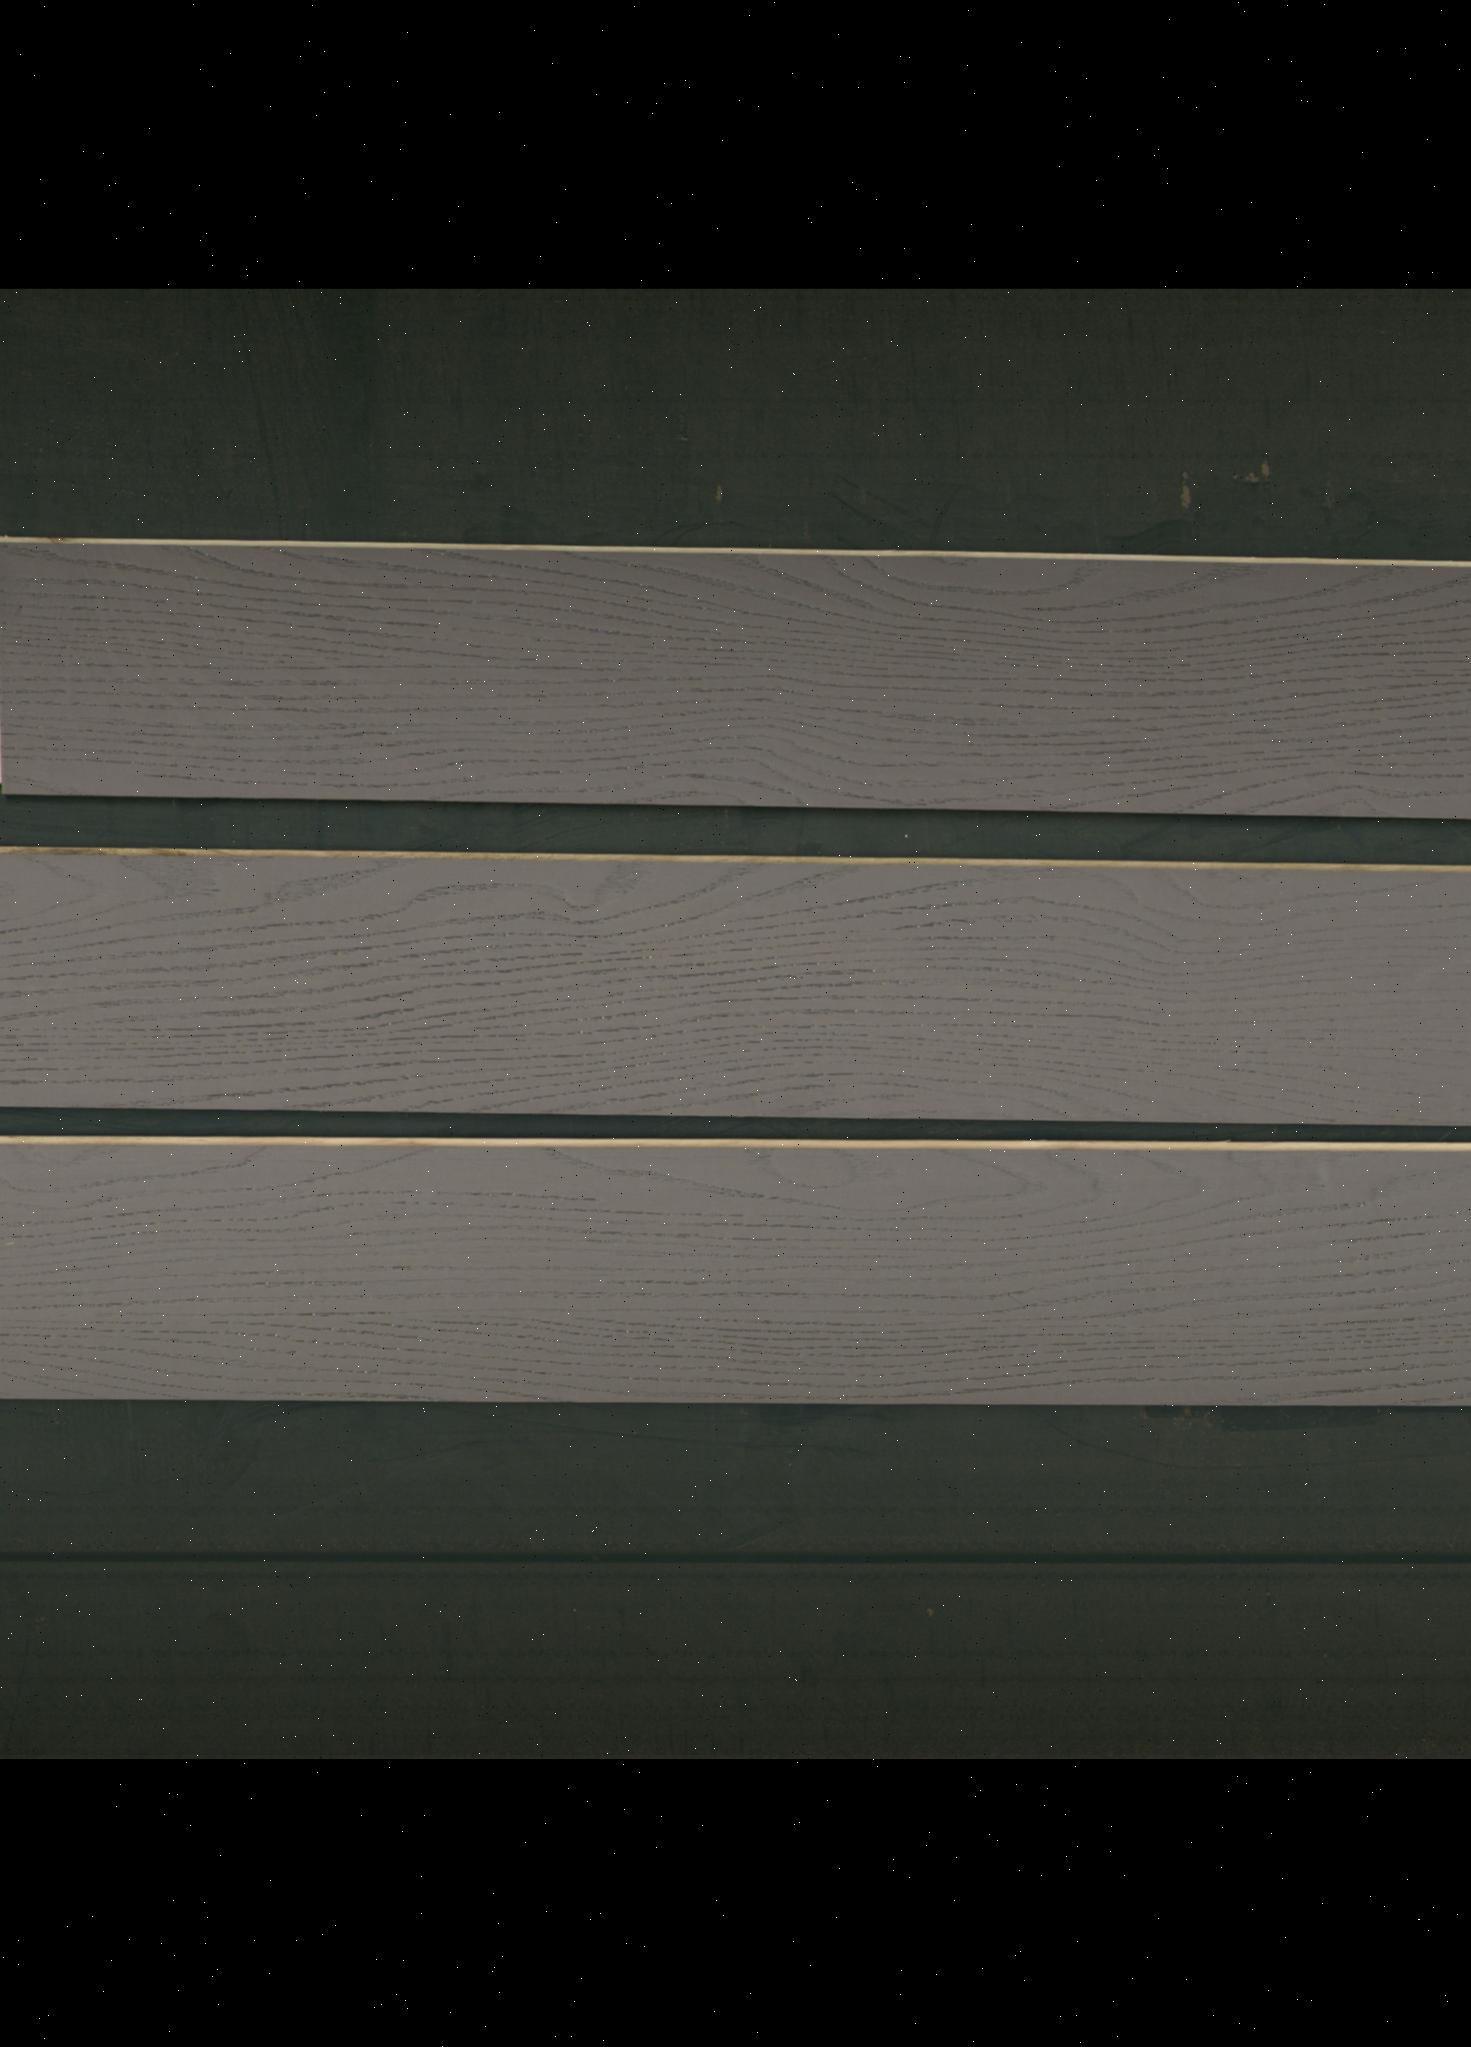
Label: mixers